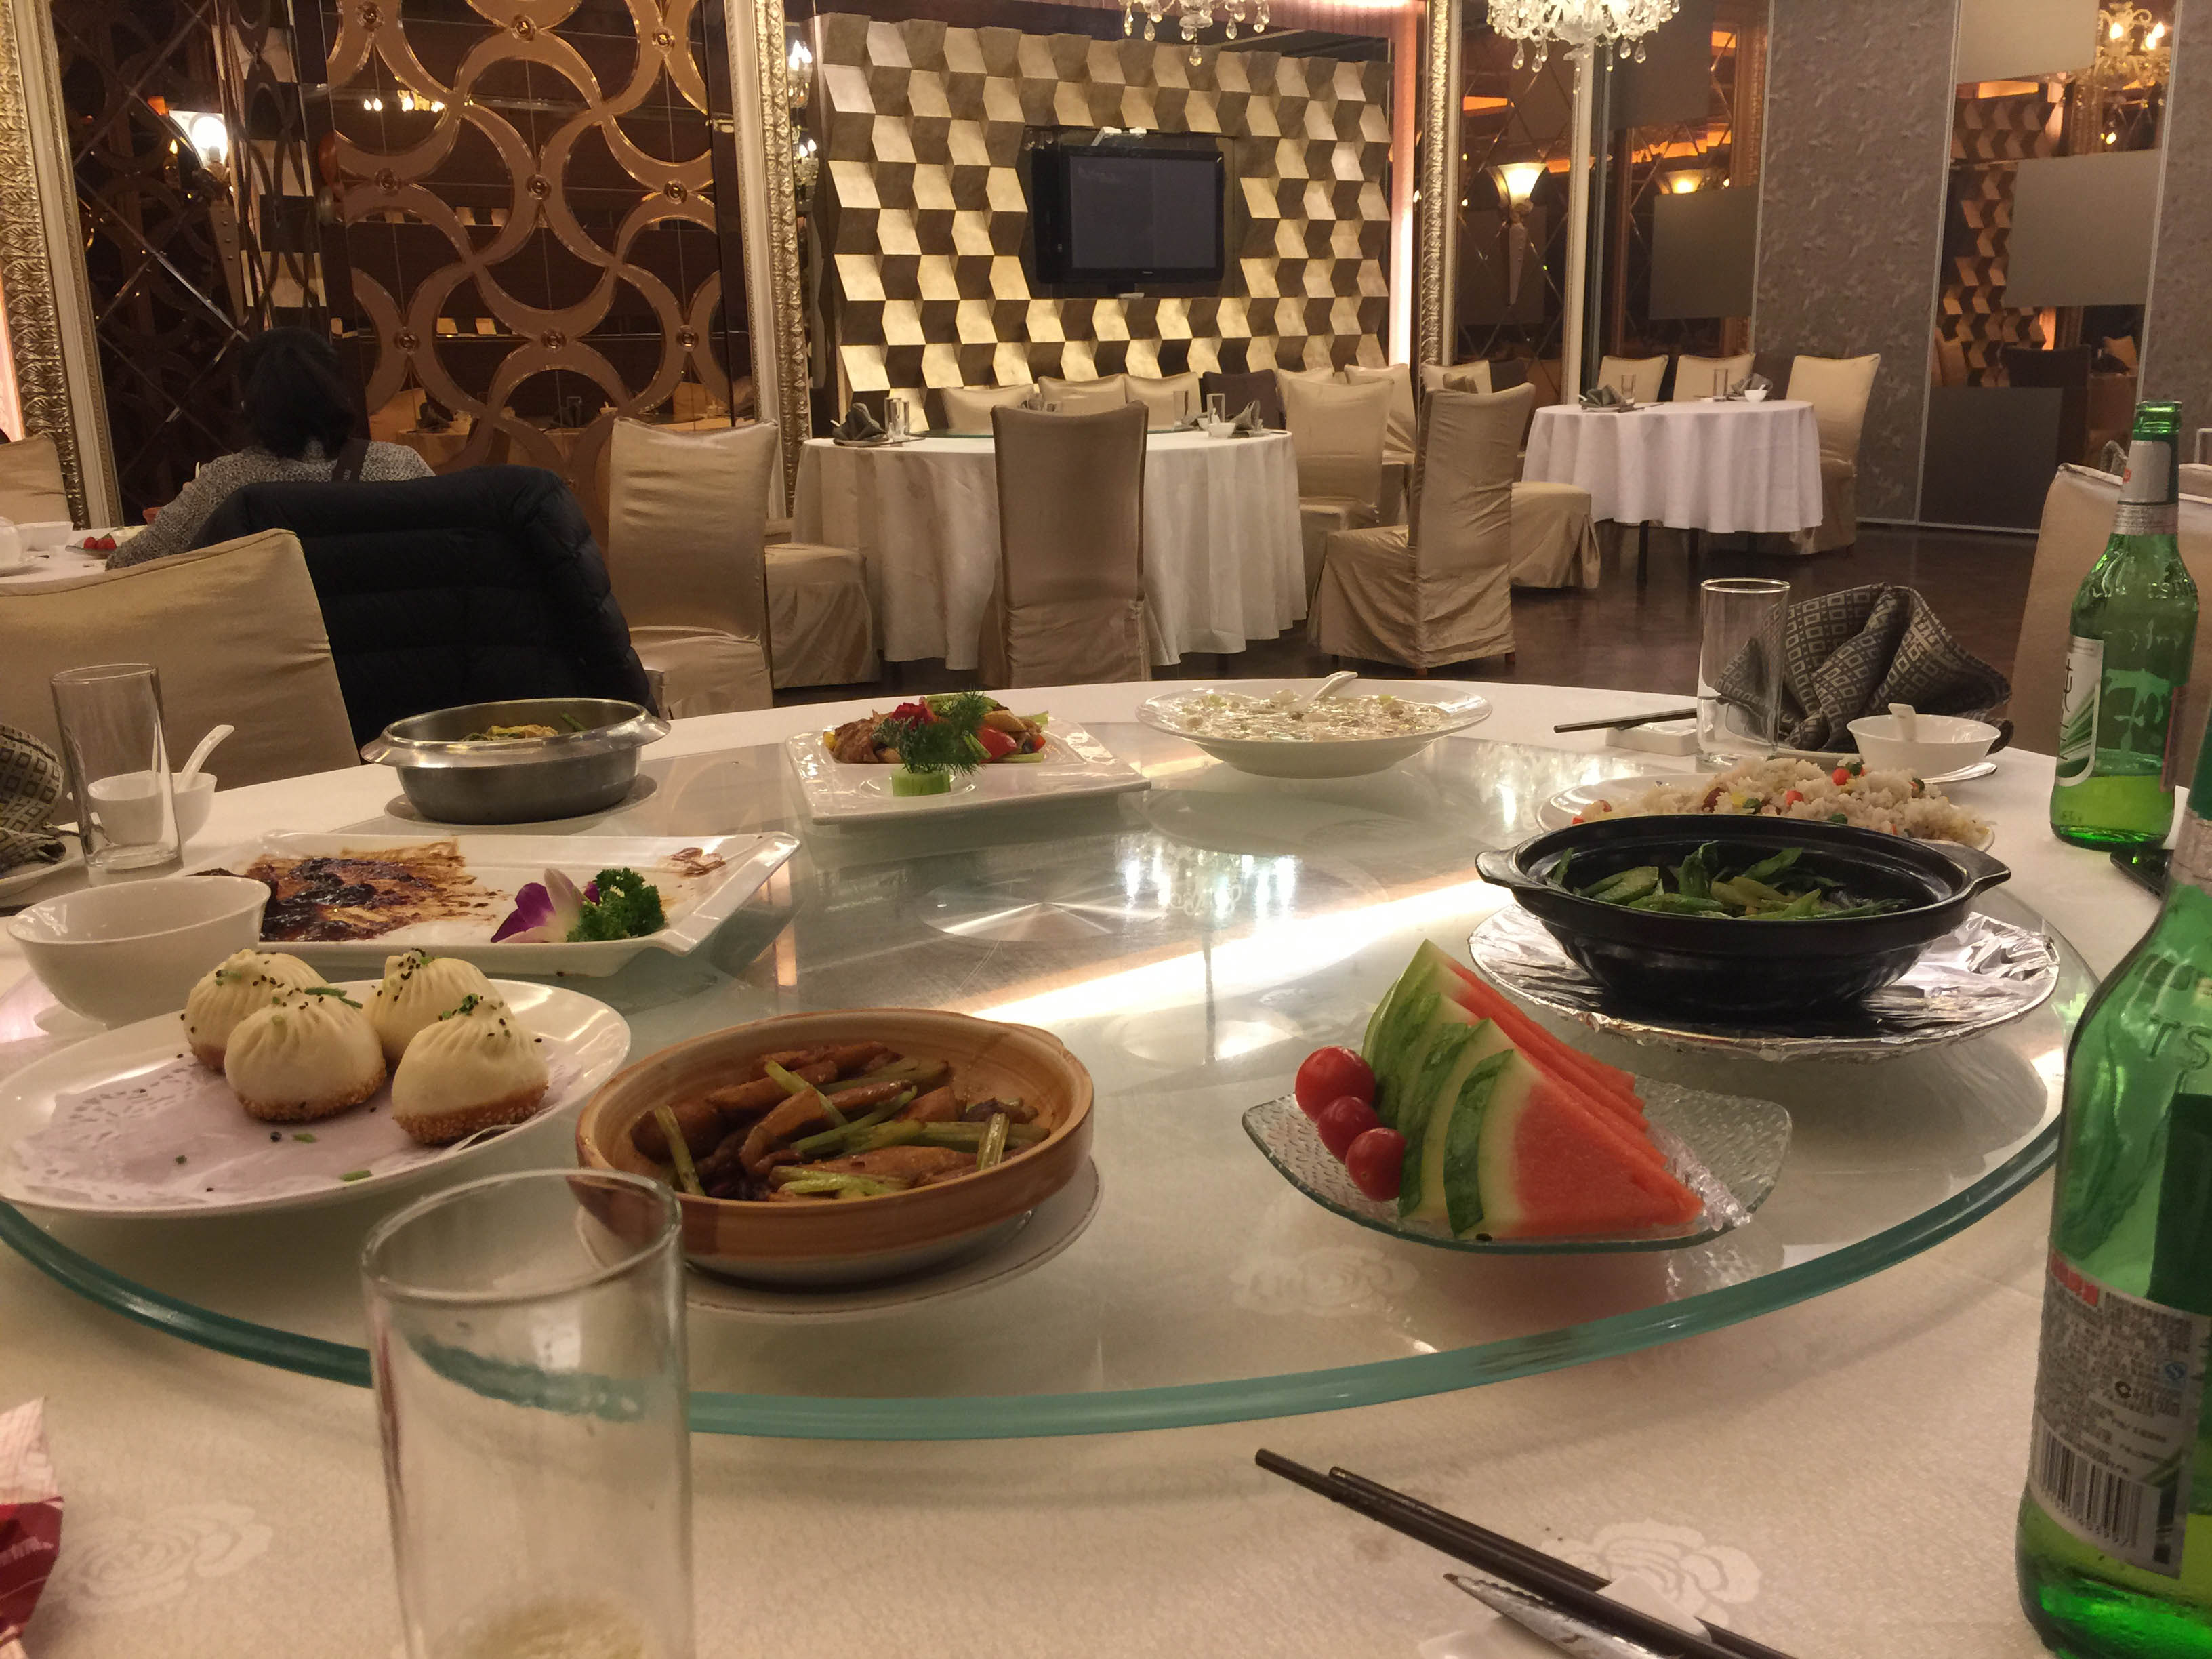
restaurant, meal, food, room, buffet, interior design, brunch